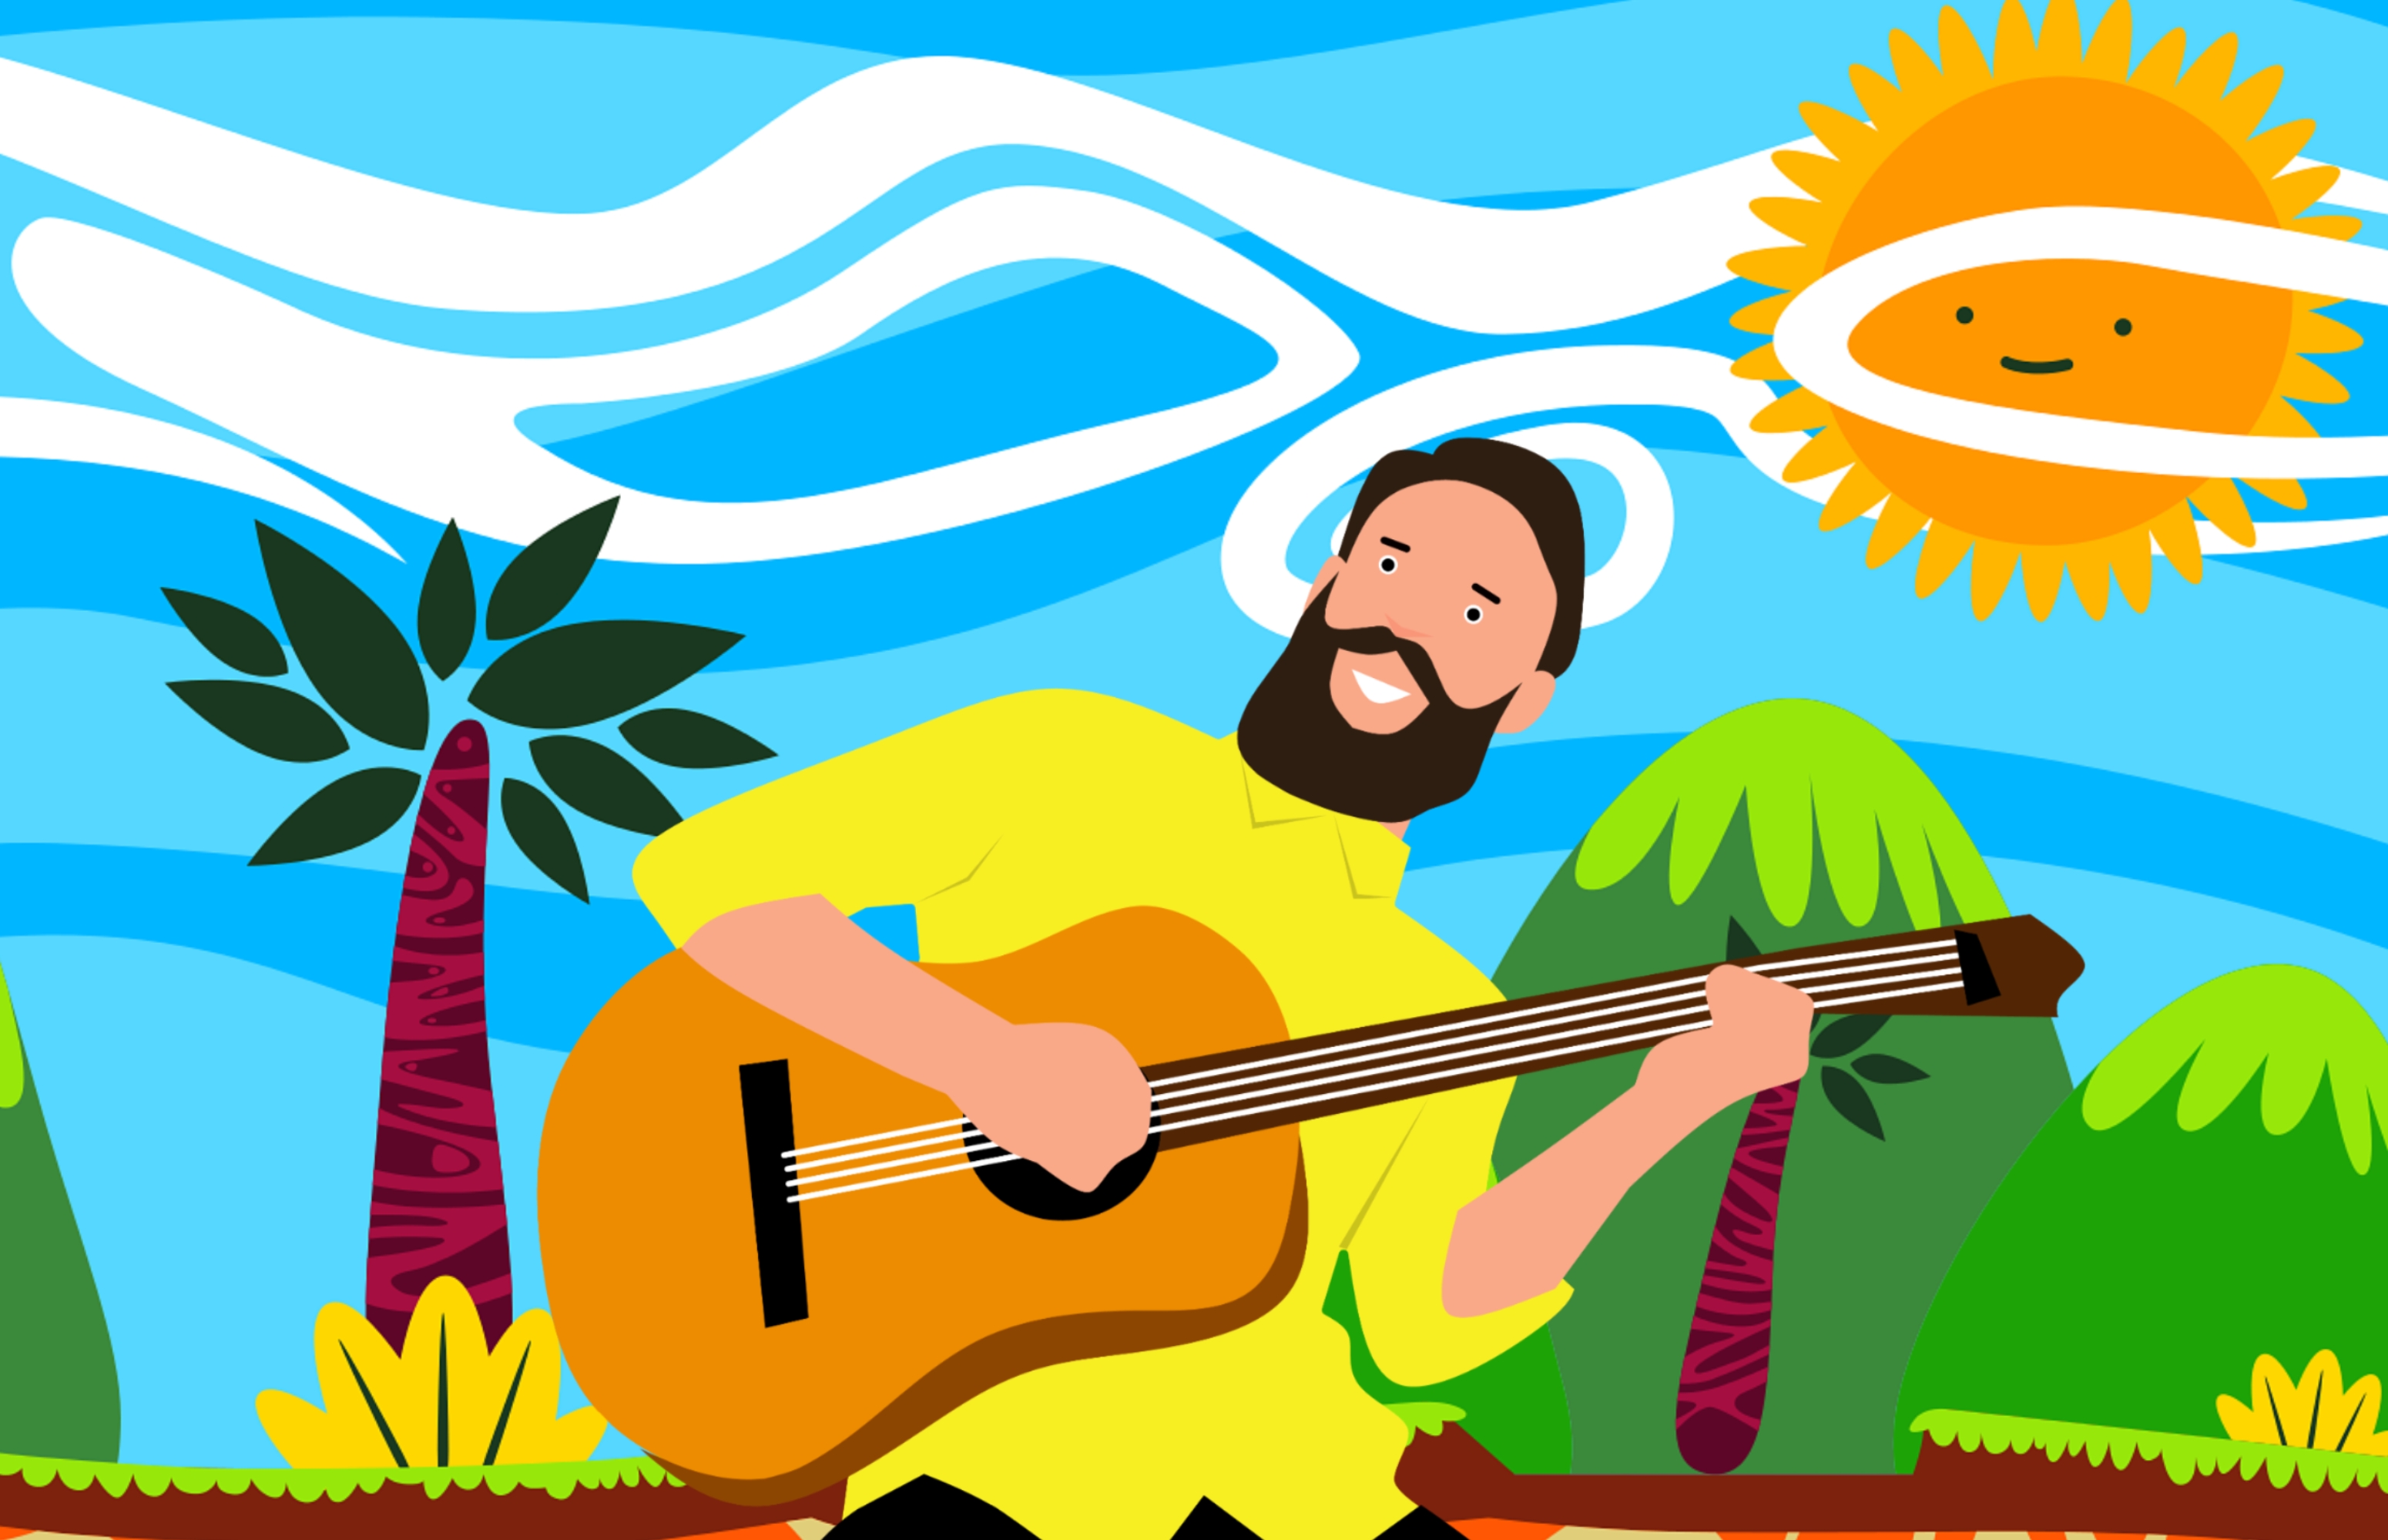
playing, guitar, music, man, sun, summer, smiling, tree, picnic, enjoy, morning, day, people, carton, outside, vacation, talent, sitting, outdoors, park, cartoon, musical instrument, clip art, string instrument, plucked string instruments, illustration, graphics, Indian musical instruments